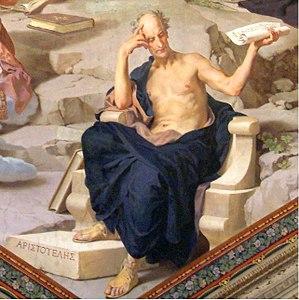
Détail montrant Aristote
Joseph Malègue est un écrivain français, né à La Tour-d'Auvergne le 8 décembre 1876 et mort à Nantes le 30 décembre 1940.
Aristote, abréviation par apocope du nom Aristotélès ou Aristotèle, est un philosophe grec de l'Antiquité. Il est avec Platon, dont il a été le disciple à l'Académie, l'un des penseurs les plus influents que le monde occidental ait connu. Il est aussi l'un des rares à avoir abordé presque tous les domaines de connaissance de son temps : biologie, physique, métaphysique, logique, poétique, politique, rhétorique et de façon ponctuelle l'économie. Chez Aristote, la philosophie est comprise dans un sens plus large : elle est à la fois recherche du savoir pour lui-même, interrogation sur le monde et science des sciences.
La Grande Morale est un traité de morale attribué à Aristote.